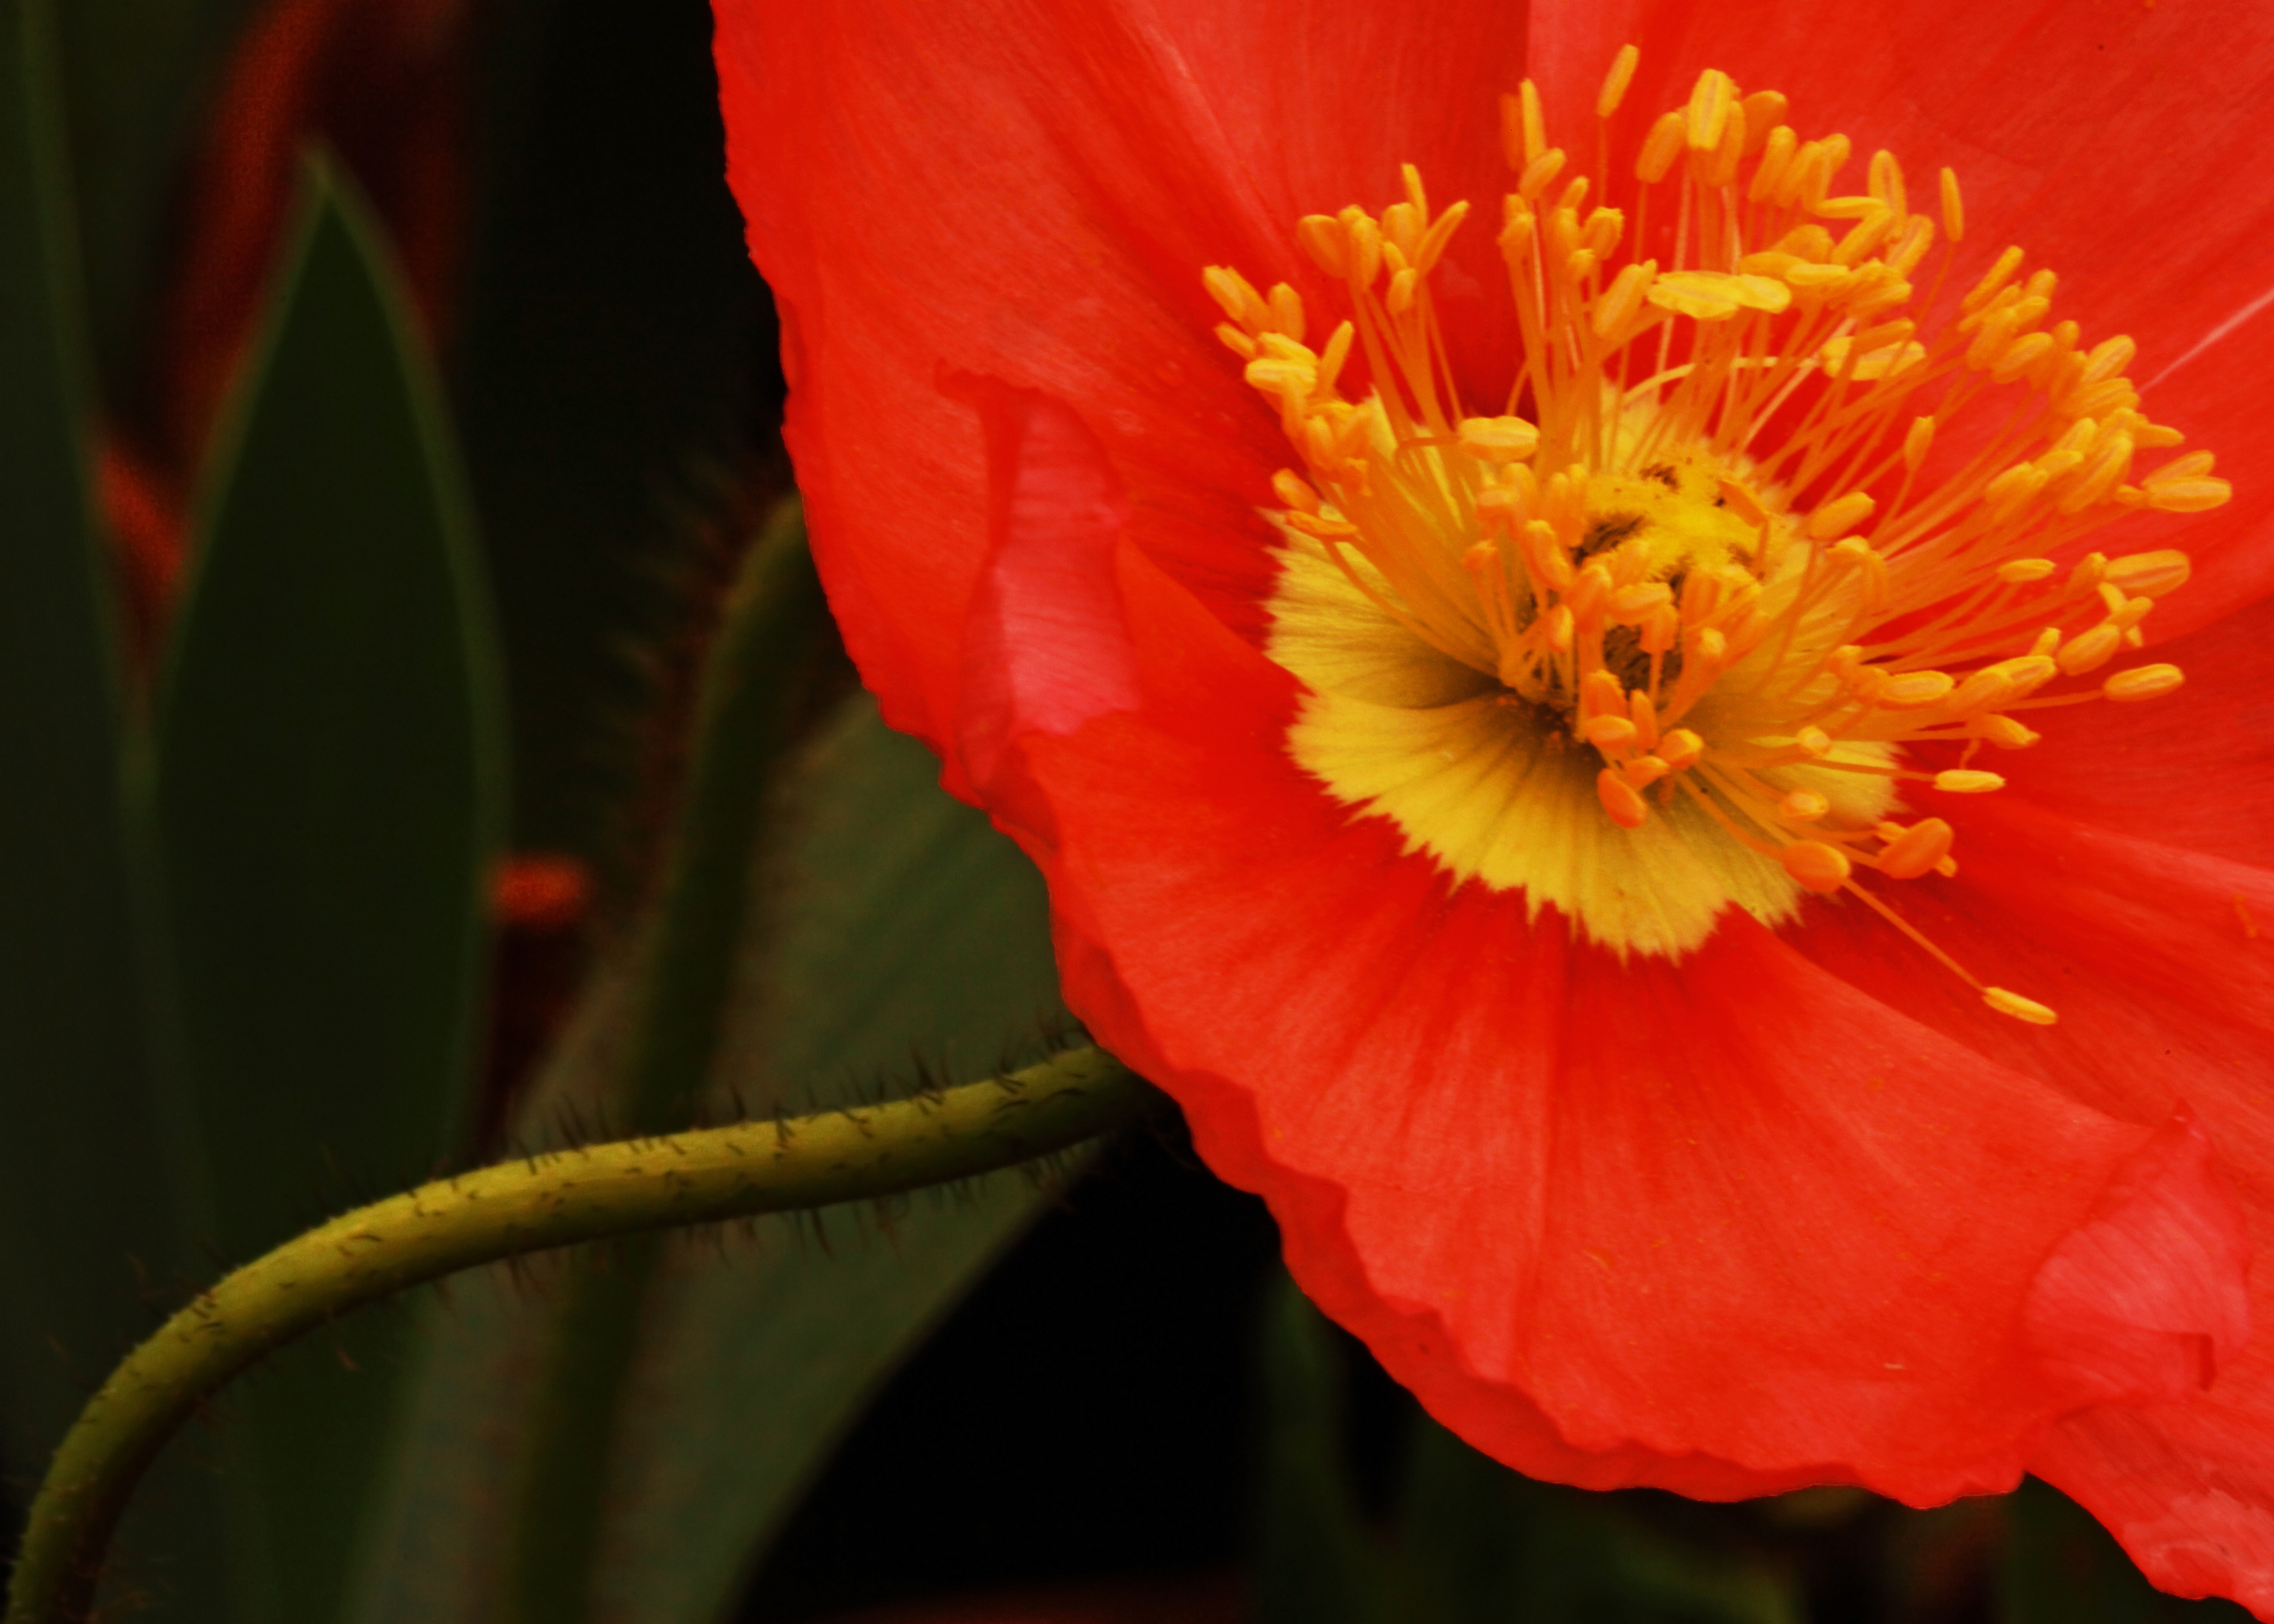
blossom, plant, flower, petal, bloom, green, red, macro, botany, yellow, flora, friend, close up, poppy, burst, ian, sane, dedication, blanchi, macro photography, flowering plant, plant stem, land plant